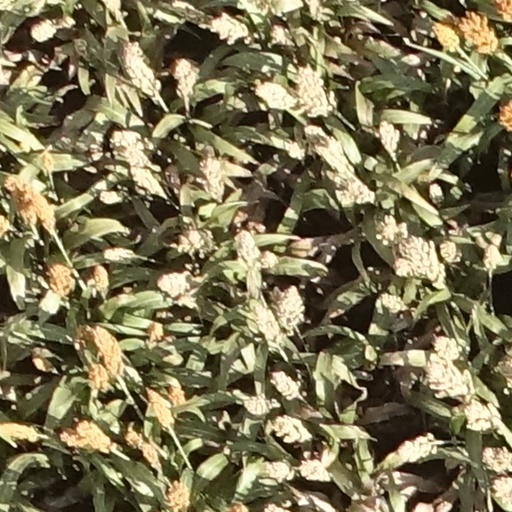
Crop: sorghum